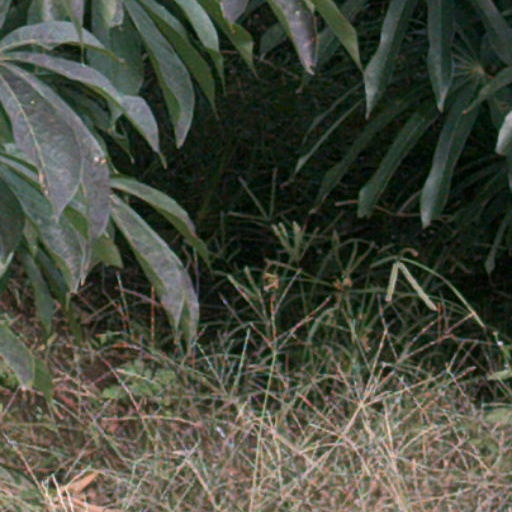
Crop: cassava